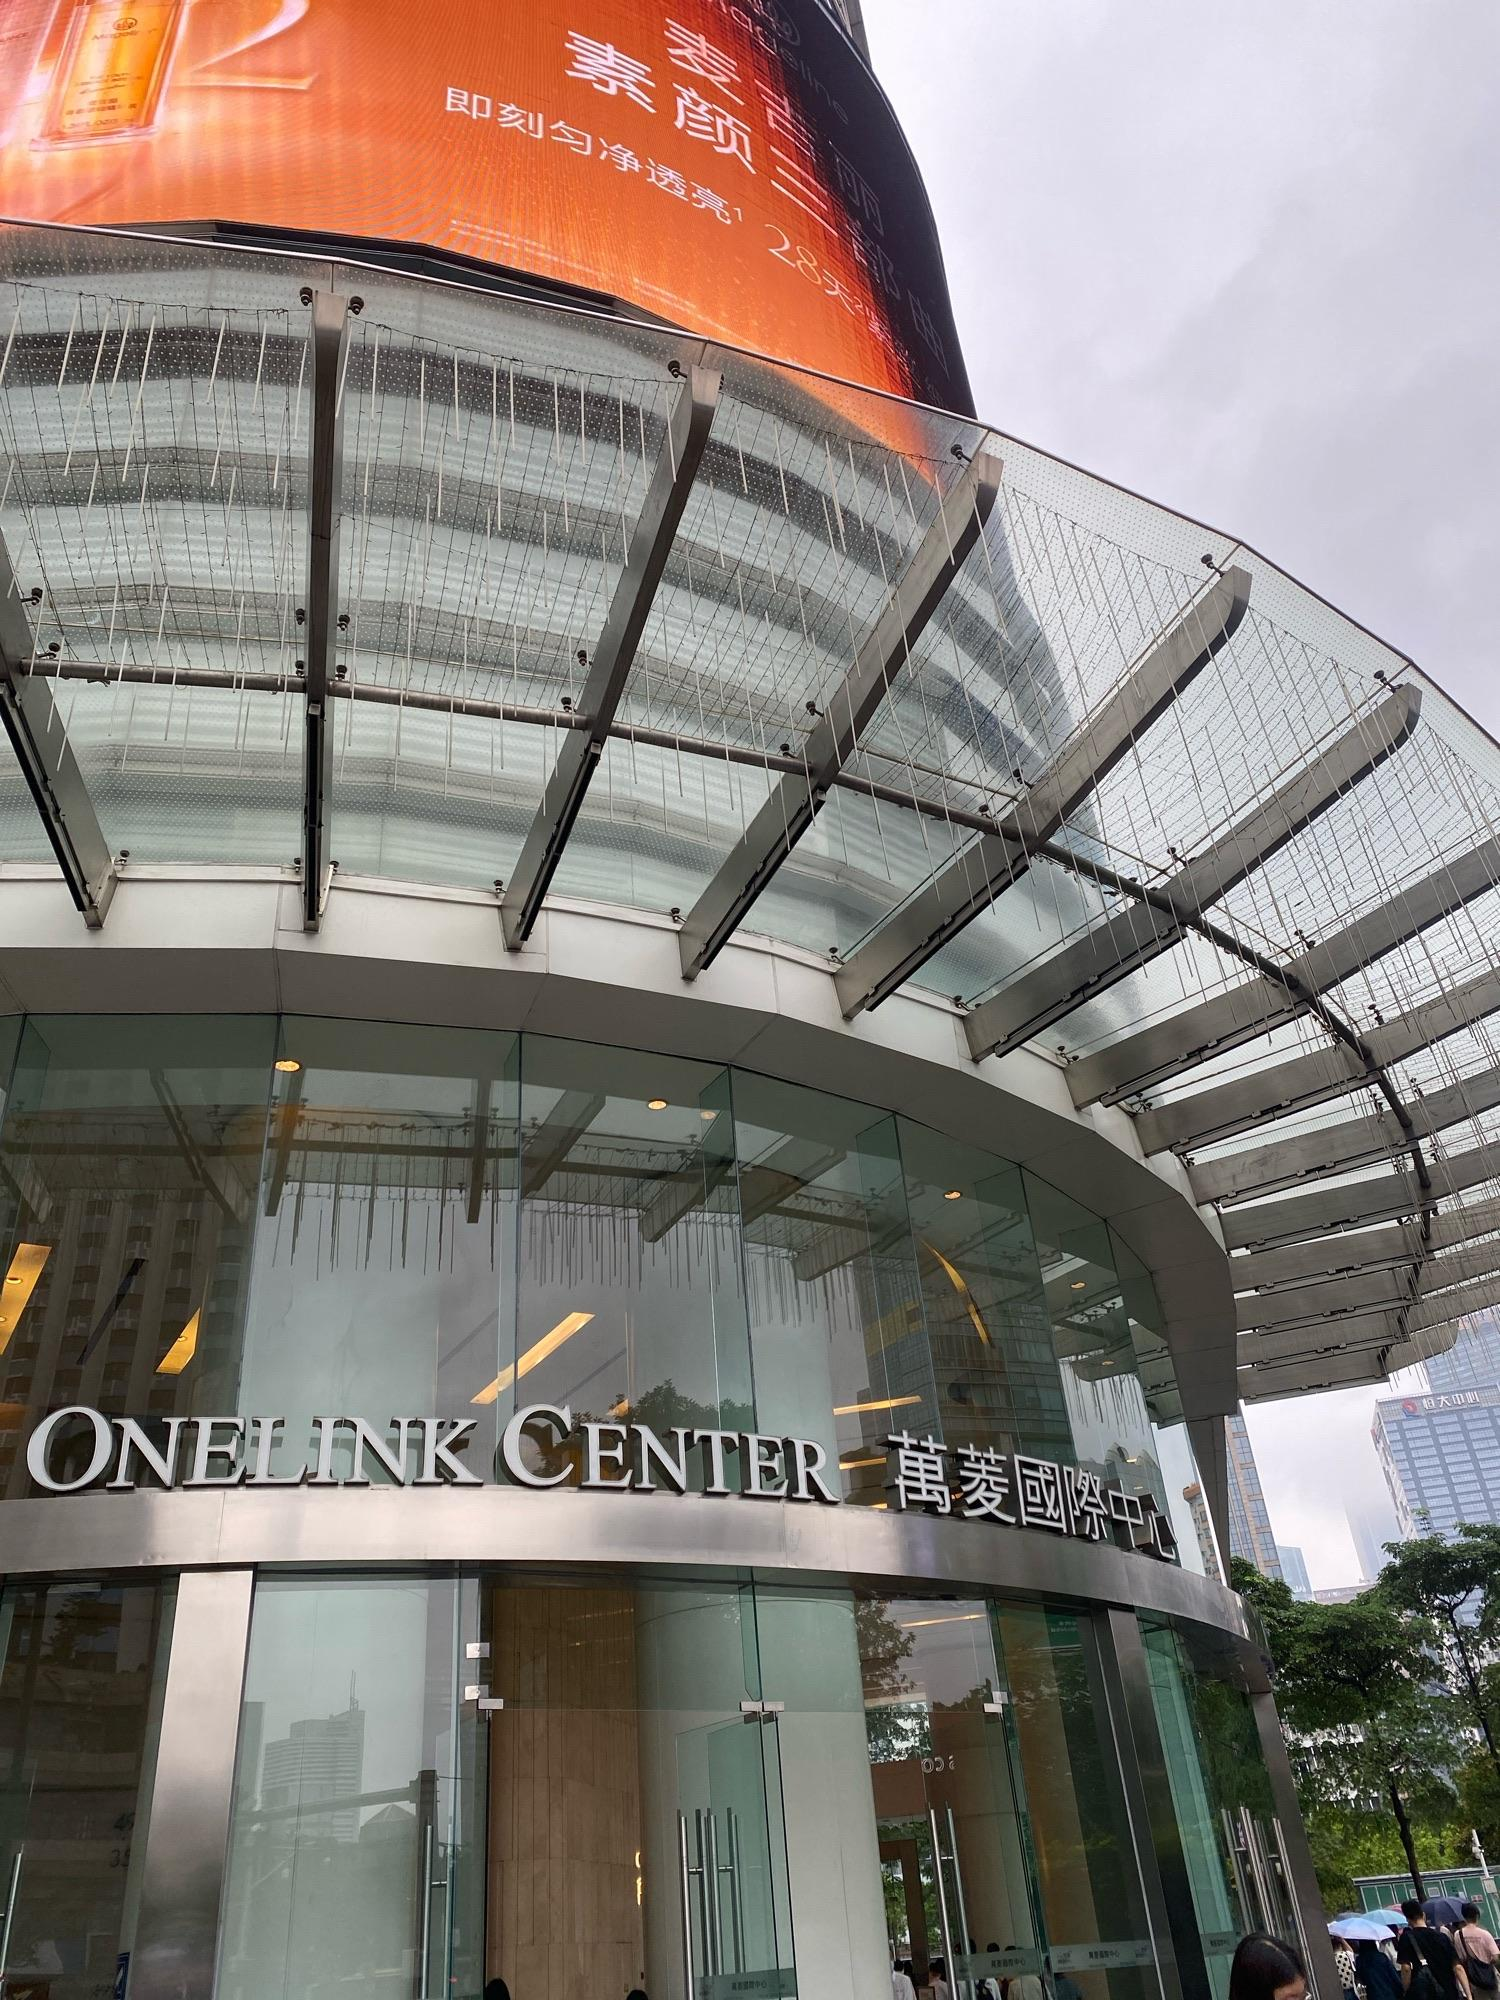
地标名称：万菱国际中心
所在城市：广州市·天河区